Magne Lerheim

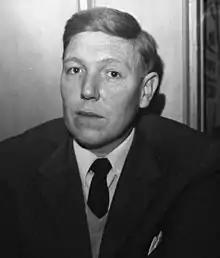
Photo of Magne Lerheim

Magne Lerheim (14 December 1929 – 13 March 1994) was a Norwegian politician for the Liberal Party and later the Liberal People's Party.